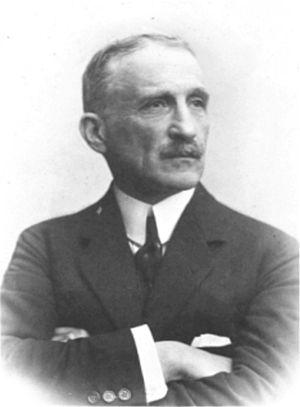
La famille Gans est une importante famille d'industriels et philanthropes allemands originaire de Francfort-sur-le-Main. Elle descend d'une des plus anciennes famille juives allemandes à nom de famille fixe, dont on trouve des mentions jusqu'en 1350. On sait qu'elle est installée et pratique le commerce à Celle depuis le XVIIᵉ siècle.
Arthur von Weinberg est un chimiste et entrepreneur allemand.